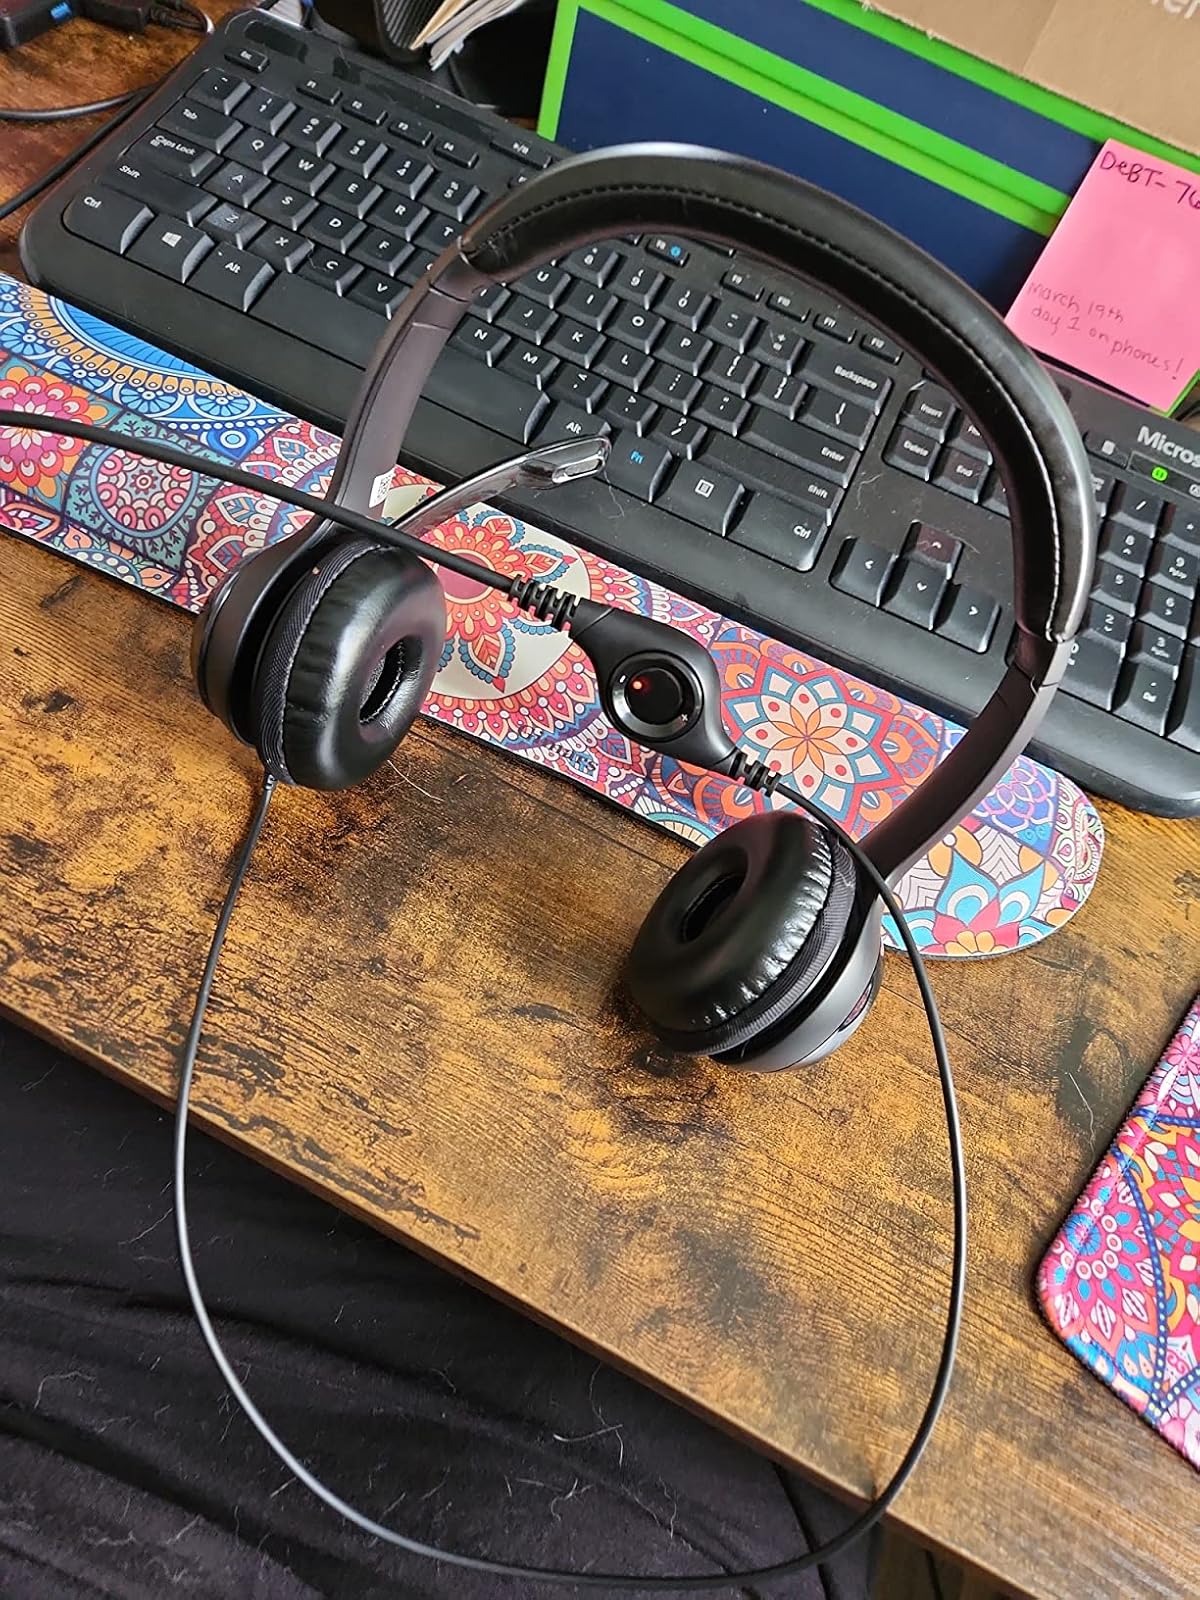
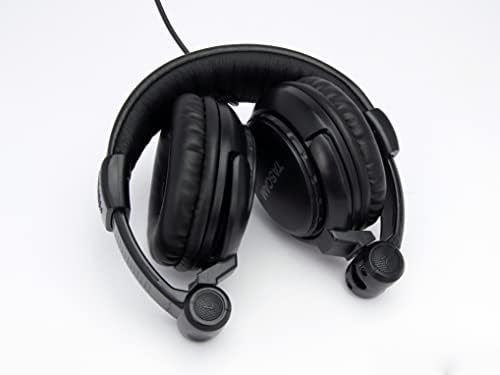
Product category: headphones
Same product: no